2001 World Junior Ice Hockey Championships

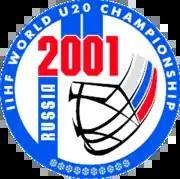

The 2001 IIHF World U20 Championship, commonly referred to as the 2001 World Junior Hockey Championships ("2001 WJHC"), was the 25th edition of the Ice Hockey World Junior Championship. The tournament was held in Moscow and Podolsk, Russia from 26 December 2000, to 5 January 2001. The Czech Republic won the gold medal for the second consecutive year with a 2–1 victory over Finland in the championship game, while Canada won the bronze medal with a 2–1 overtime victory over Sweden.